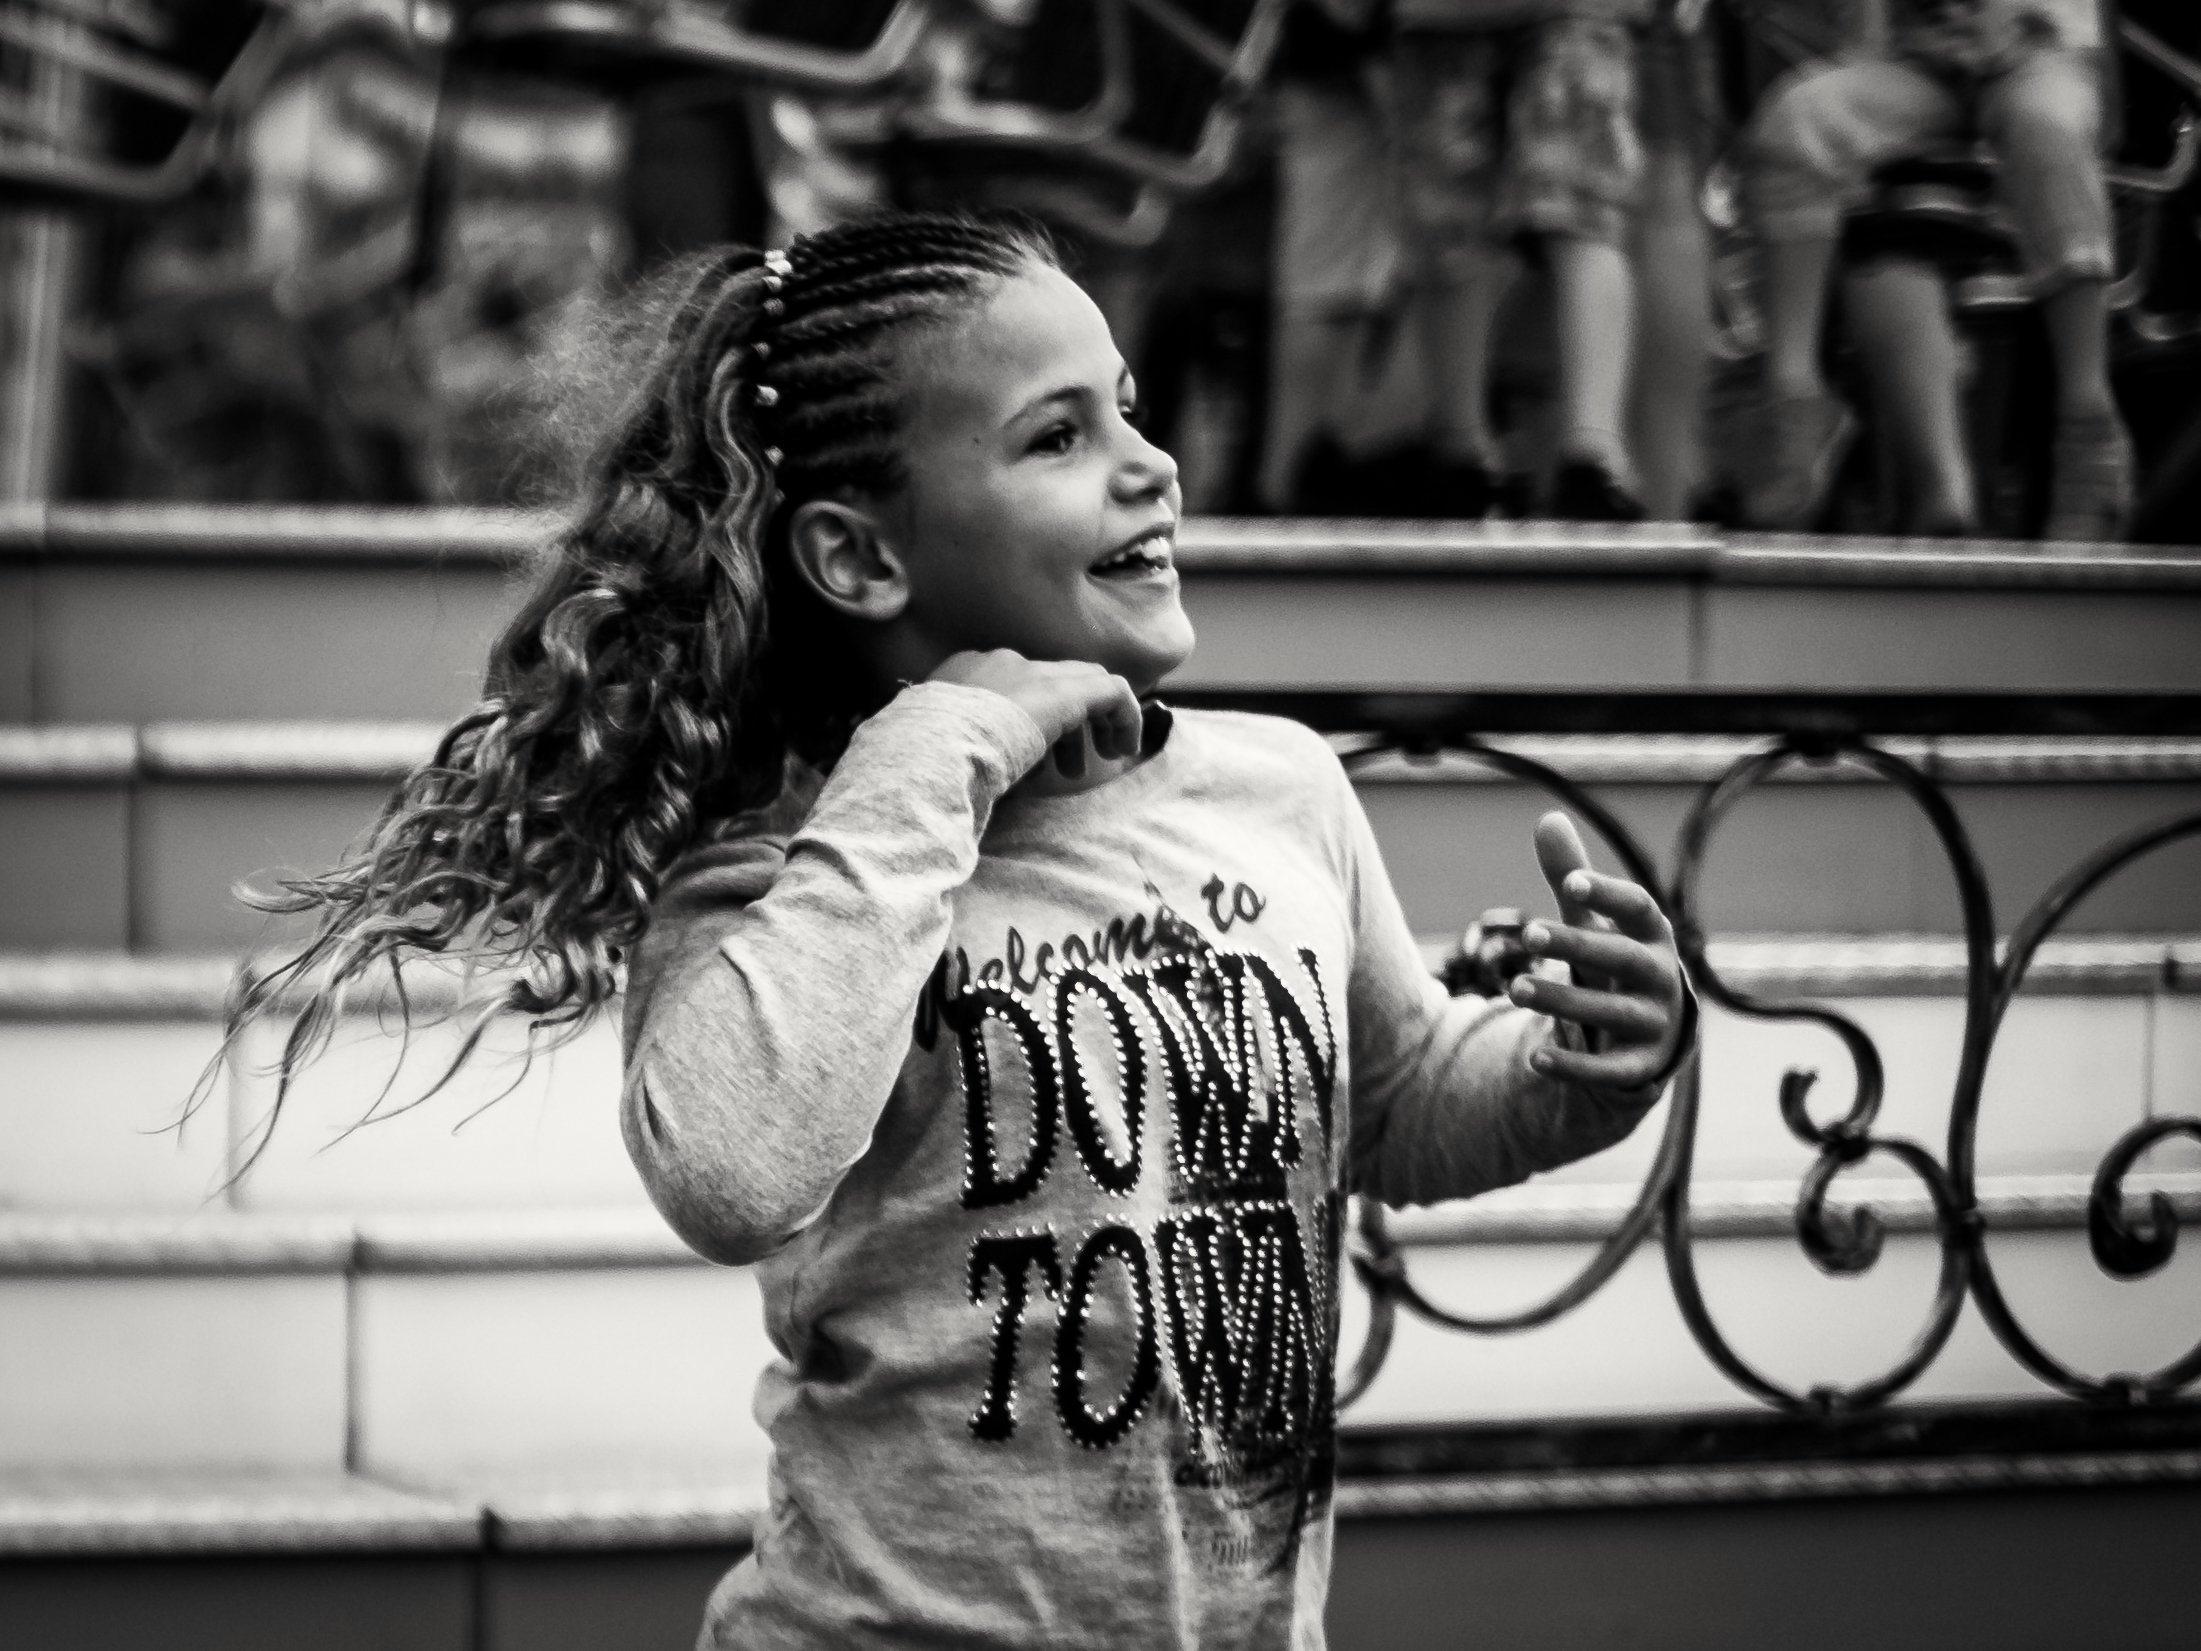
black and white, white, photography, child, black, monochrome, photograph, photo shoot, monochrome photography, portrait photography